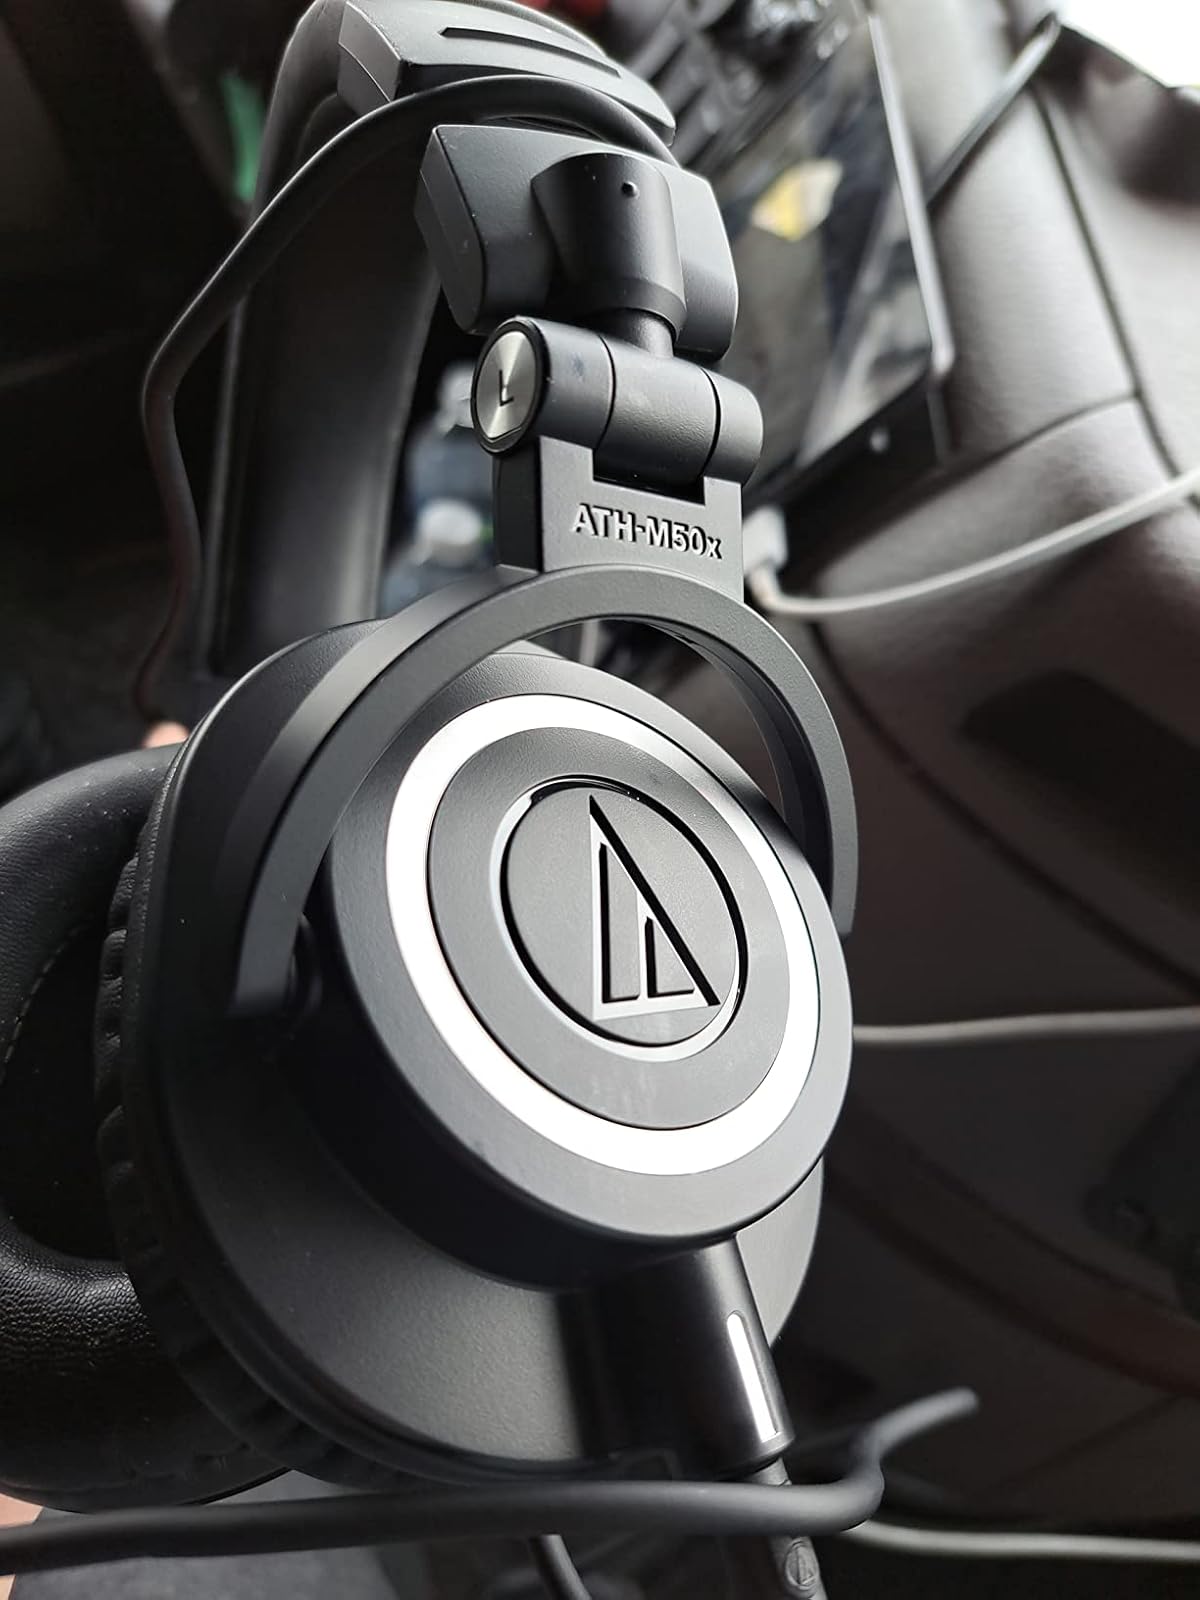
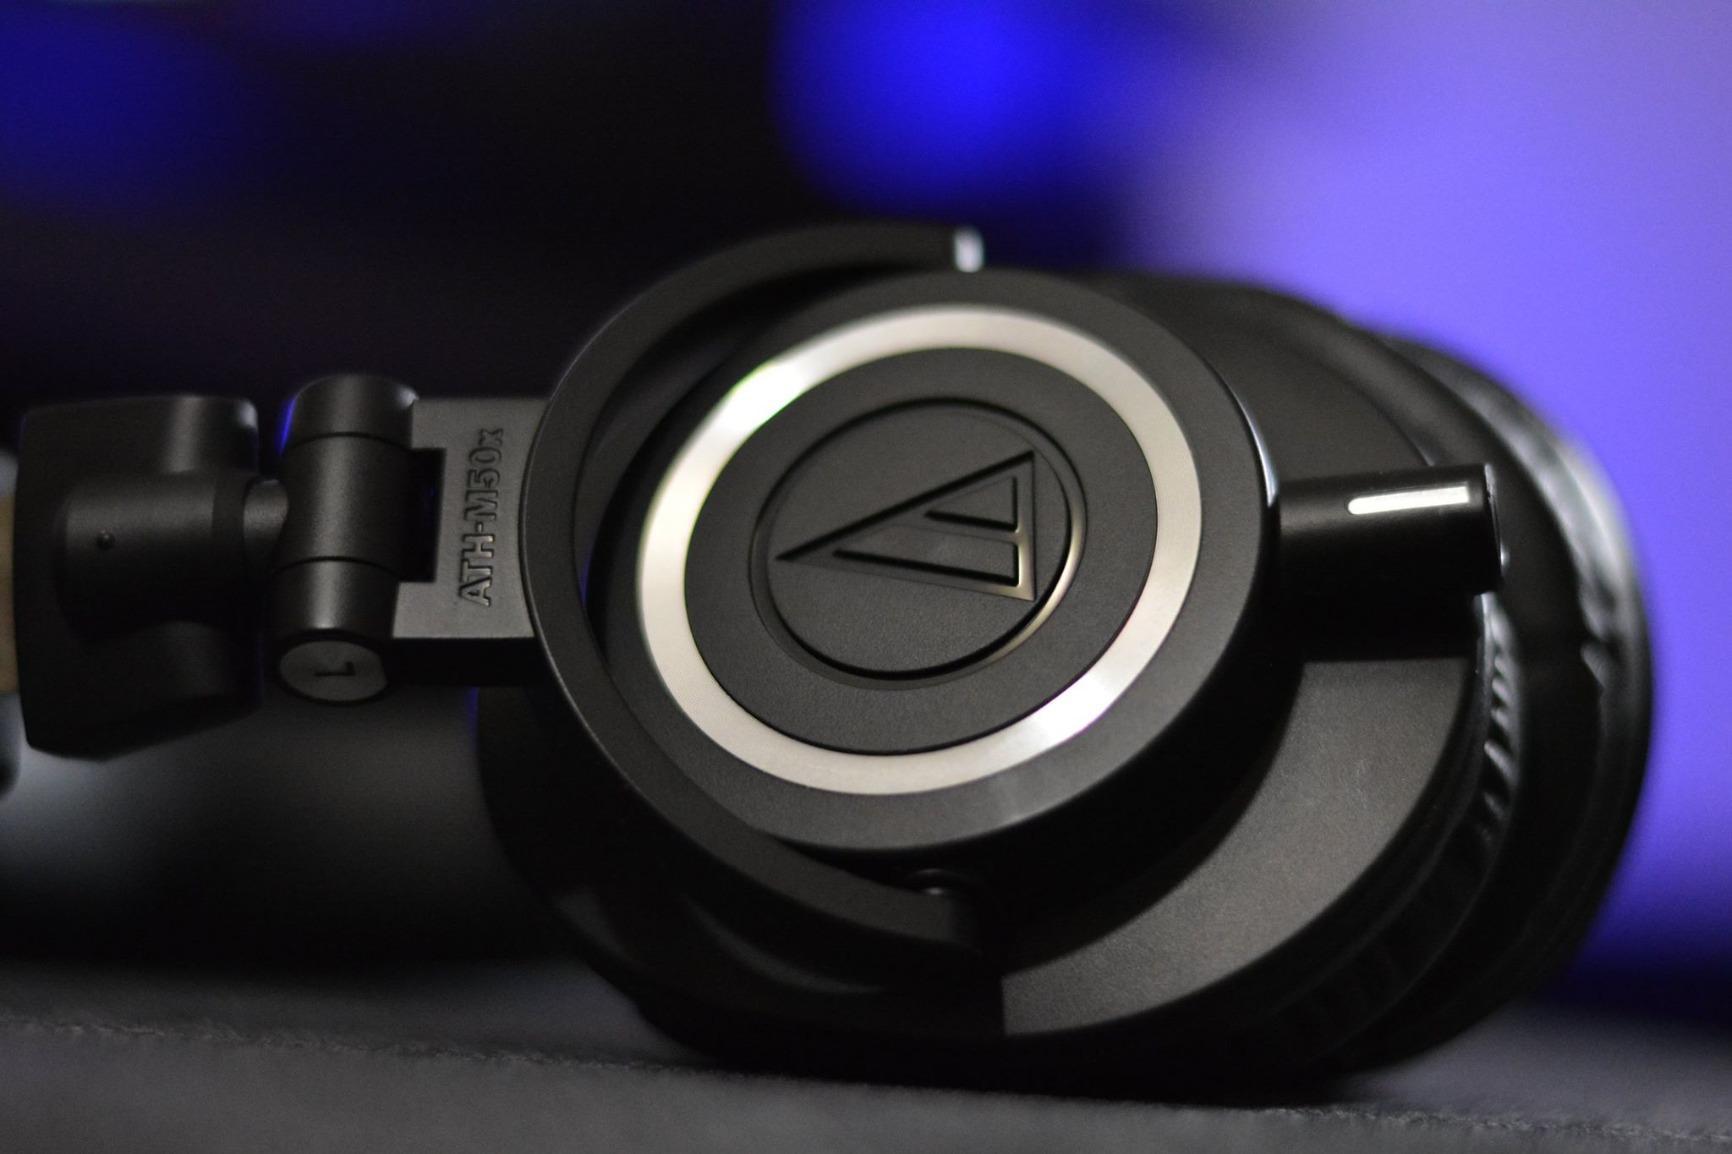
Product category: headphones
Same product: yes